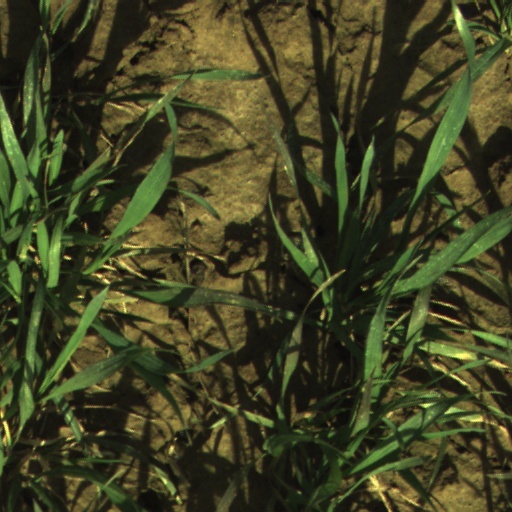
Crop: wheat